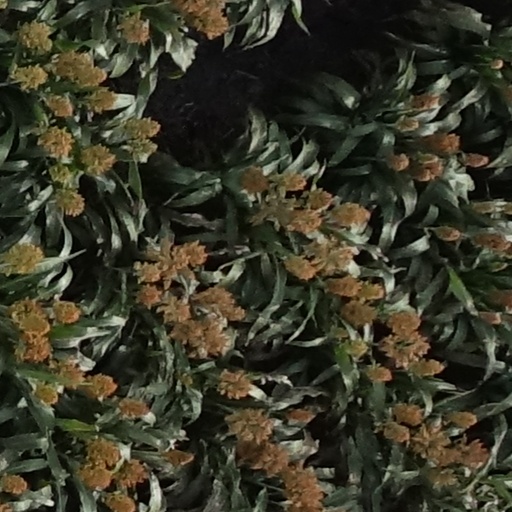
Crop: sorghum